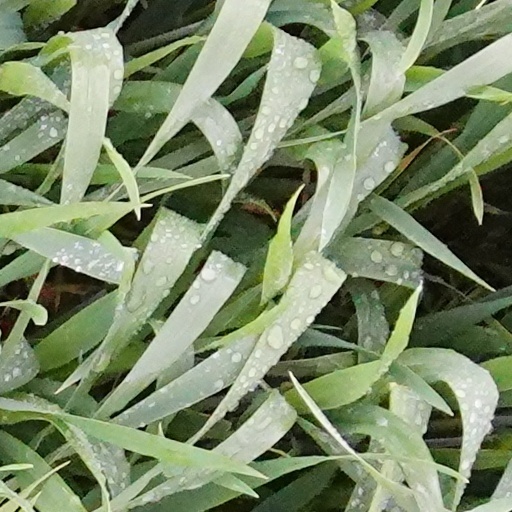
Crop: wheat